Barthélemy-Prosper Enfantin

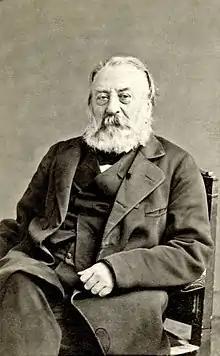

On his return to France, he occupied minor offices. He became first a postmaster near Lyon, and in 1841 was appointed, through the influence of some of his friends who had risen to posts of power, member of a scientific commission on Algeria, which led him to engage in researches concerning North Africa and colonization in general.